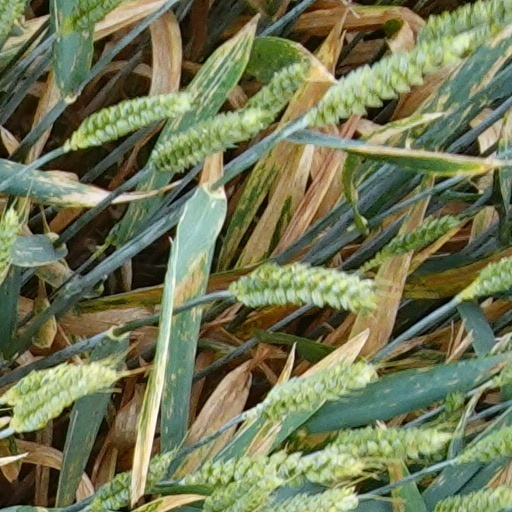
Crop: wheat